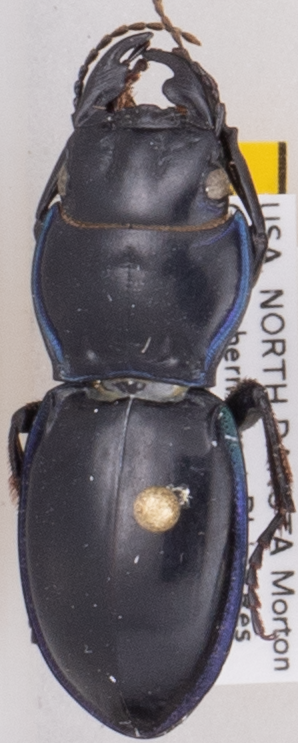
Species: Pasimachus elongatus
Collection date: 2022-06-28
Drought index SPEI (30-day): -0.844
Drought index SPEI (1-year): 0.01
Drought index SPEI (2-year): -1.28